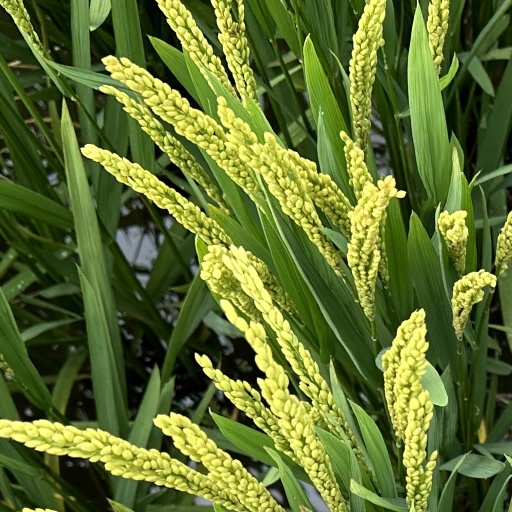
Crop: rice